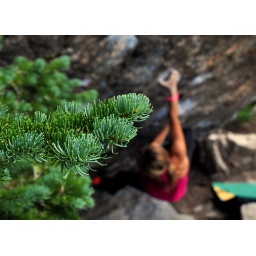
this damn pine tree got in my shot